Schrat

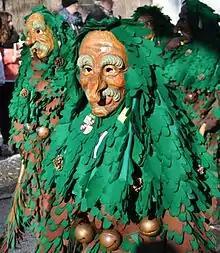
"Schrat" as Carnival costume.

The Schrat or "Schratt", also "Schraz" or "Waldschrat" (forest "Schrat"), is a rather diverse German and Slavic legendary creature with aspects of either a wood sprite, domestic sprite and a nightmare demon. In other languages it is further known as "Skrat".